Question: Please indicate a possible affordance area of the carrot that can be used for holding
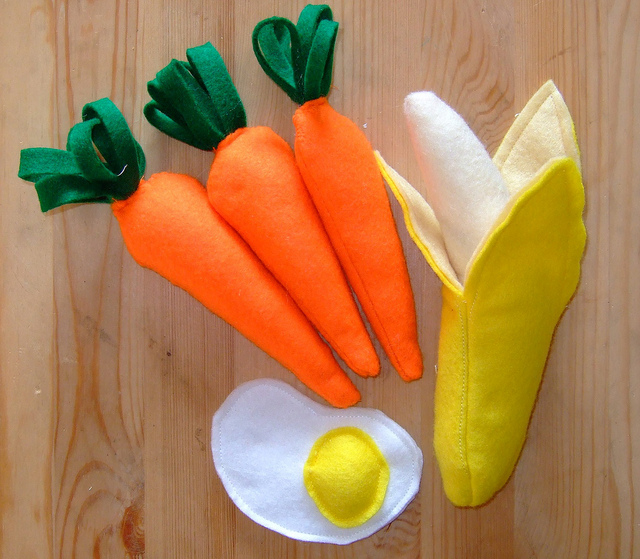
Answer: [138, 44.5, 383, 379.5]